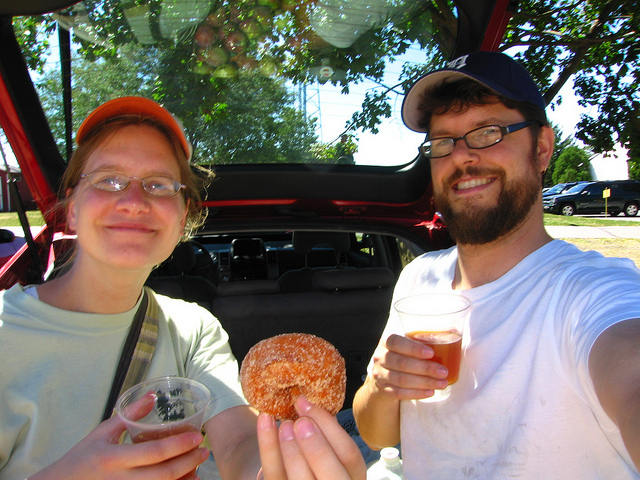
user: Given an image and a question. Answer the question in a short answer. Question: How do we know this guy is not likely to have packed a razor? Short Answer:
assistant: has beard